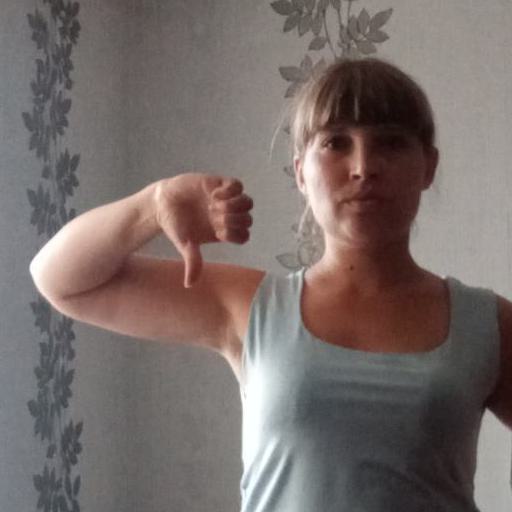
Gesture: dislike